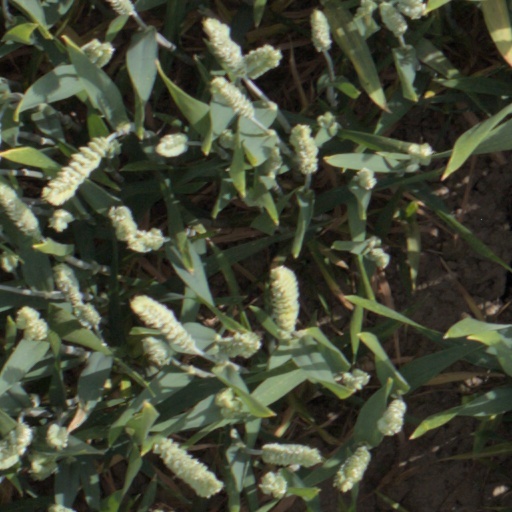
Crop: wheat